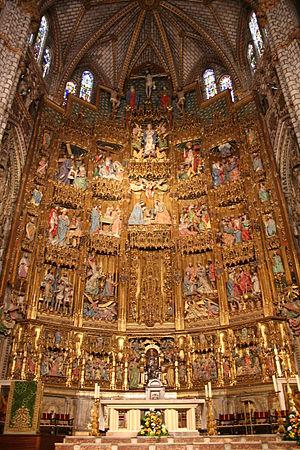
Le retable est une construction verticale qui porte des décors sculptés, parfois peints, en arrière de la table d'autel d'un édifice religieux. L'étymologie du mot français est la même que le catalan retaule ou l'espagnol retablo, alors que les termes italiens sont pala d'altare, et dossale, plus génériques.